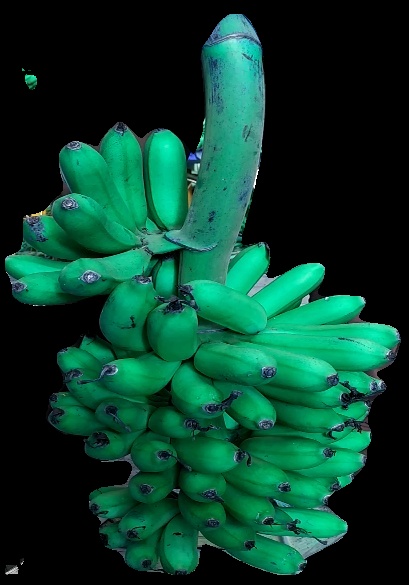
Variety: rasbale
Grade: grade1